Peleș Castle

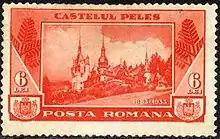
1933 stamp

When King Carol I of Romania (1839–1914), under whose reign the country gained its independence, first visited the site of the future castle in 1866, he fell in love with the magnificent mountain scenery. In 1872, the Crown purchased of land near the Piatra Arsă River. The estate was named the Royal Estate of Sinaia. The King commissioned the construction of a royal hunting preserve and summer retreat on the property, and the foundation was laid for Peleș Castle on 22 August 1873. Several auxiliary buildings were built simultaneously with the castle: the guards' chambers, the Economat Building, the Foișor hunting lodge, the royal stables, and a power plant. Peleș became the world's first castle fully powered by locally produced electricity.